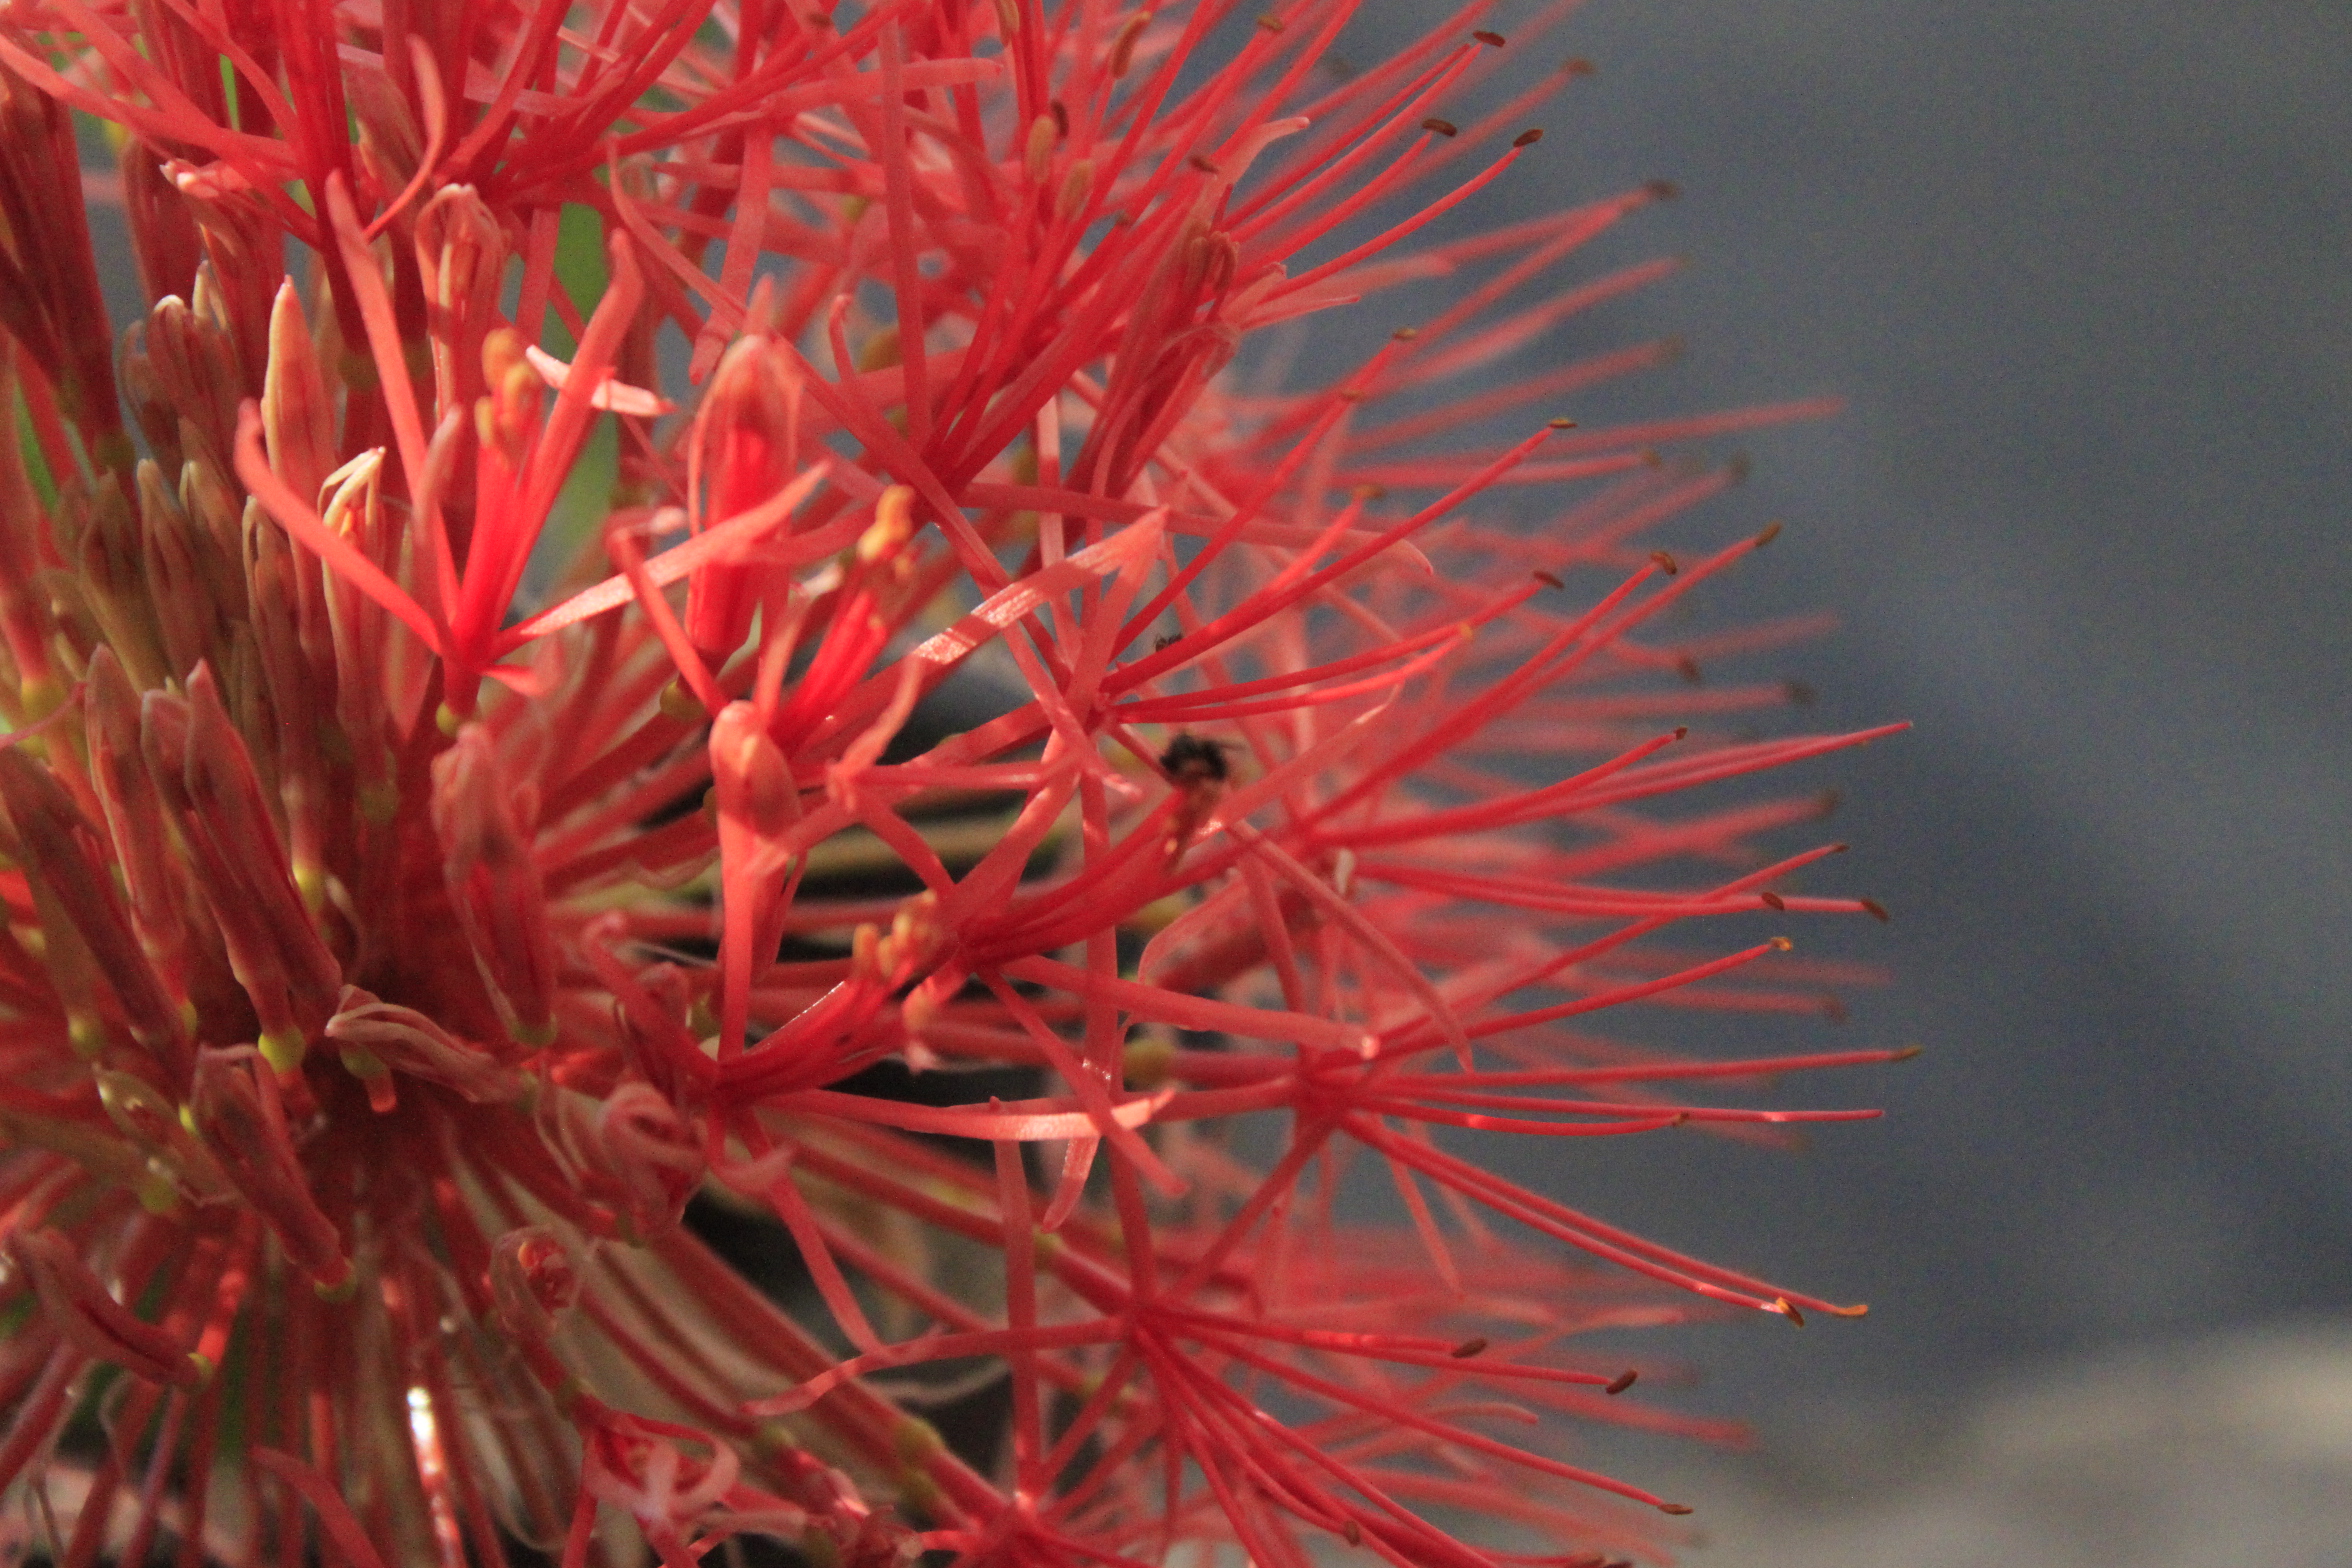
flower, red, plant, flowering plant, pollen, grevillea, wildflower, combretaceae